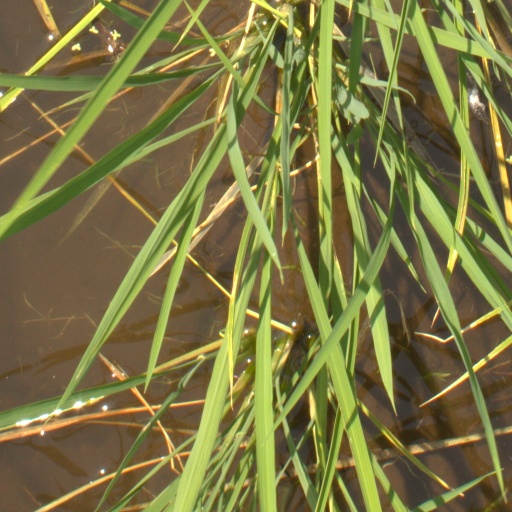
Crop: rice